Franklin E. Brooks

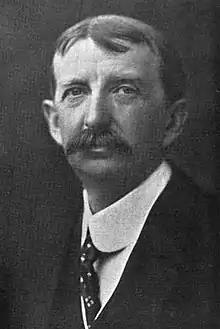
From 1916's "Annual Report" of the Colorado Bar Association.

Franklin Eli Brooks (November 19, 1860 – February 7, 1916) was a U.S. Representative from Colorado.